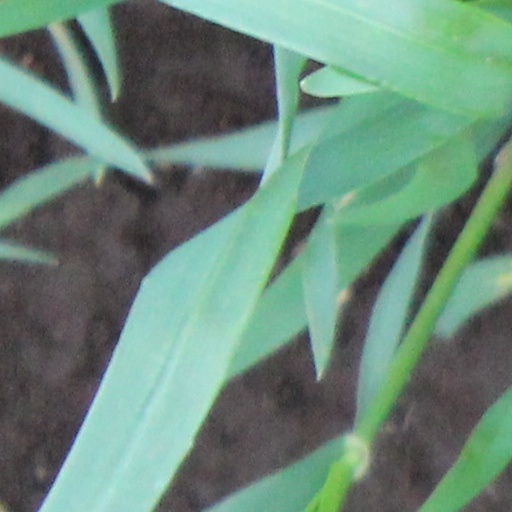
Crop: wheat